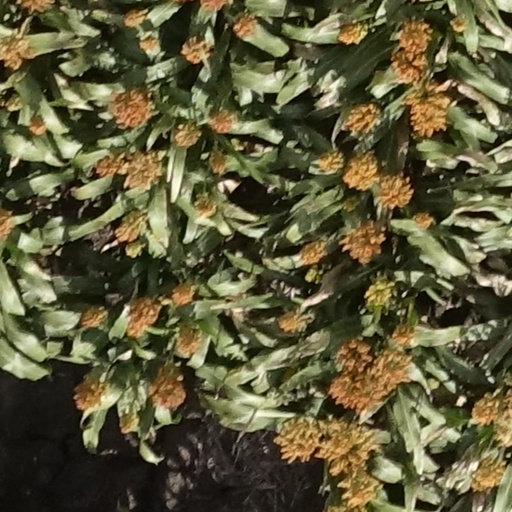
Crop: sorghum